Peak Nam Toong Temple

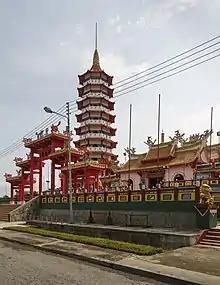

Peak Nam Toong Temple (also called as Peak Nam Tong Temple) is a Chinese temple located among housing estate beside Lorong Bunga Bakawali 3 in Kota Kinabalu, Sabah, Malaysia.